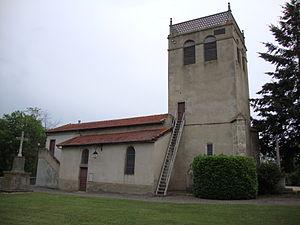
Saint-Laurent-la-Conche est une commune française située dans le département de la Loire en région Auvergne-Rhône-Alpes.